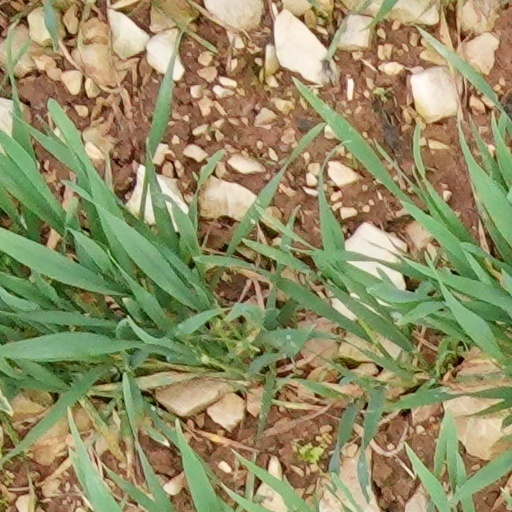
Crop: wheat